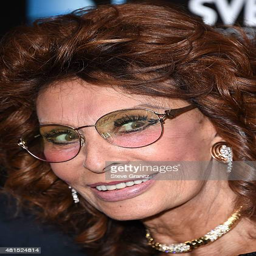
actor arrives at the premiere